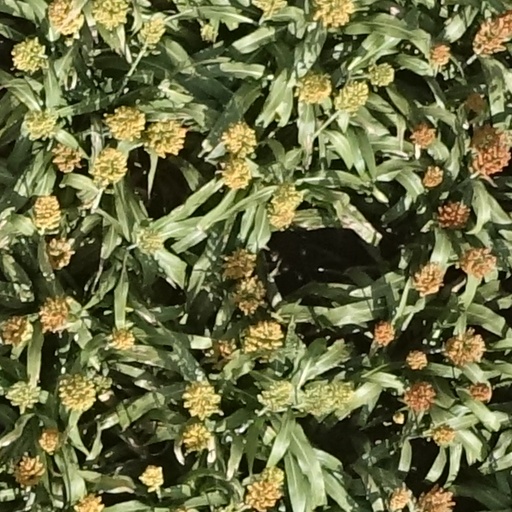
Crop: sorghum